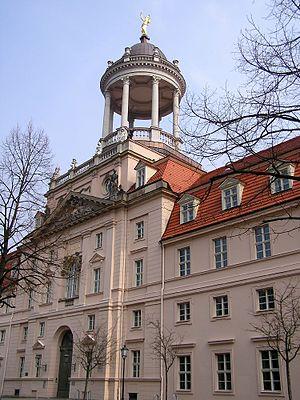
Carl Philipp Christian von Gontard fut un architecte allemand d'origine huguenote à la troisième génération. Il exerça et œuvra essentiellement à Potsdam, Berlin et Bayreuth. Élève de Jacques-François Blondel, il a laissé à la postérité une œuvre personnelle qui se situe d'un point de vue architectural à mi-chemin entre le rococo combiné au palladianisme de Georg Wenzeslaus von Knobelsdorff et le classicisme de David et Frédéric Gilly, eux-mêmes réfugiés huguenots. Carl von Gontard fait partie des quatre architectes honorés et liés à la tradition urbanistique la ville de Potsdam aux côtés de von Knobelsdorff, Karl Friedrich Schinkel et le natif de Potsdam Reinhold Persius. Ces quatre personnages ont leur médaillon sur l'obélisque du Alter Markt où se trouve l'hôtel de ville, l'église Saint-Nicolas et le château royal.